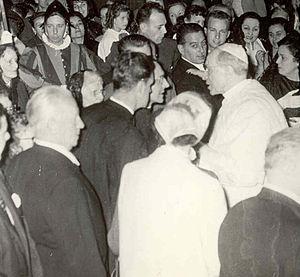
Eugenio Maria Giuseppe Giovanni Pacelli, né à Rome, le 2 mars 1876 et mort à Castel Gandolfo le 9 octobre 1958, est élu pour être le 260ᵉ évêque de Rome et donc pape de l’Église catholique, qu'il gouverne sous le nom de Pie XII de 1939 à sa mort.